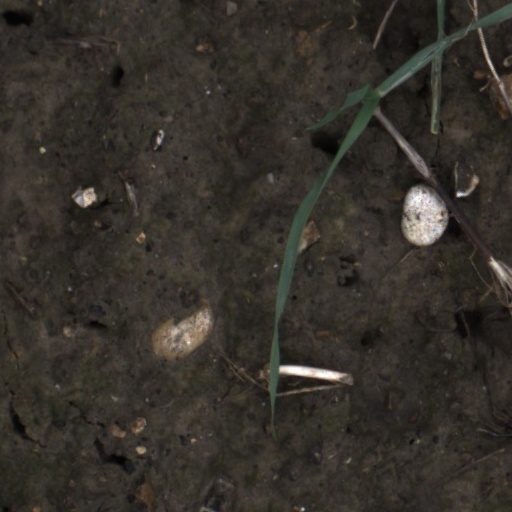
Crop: wheat